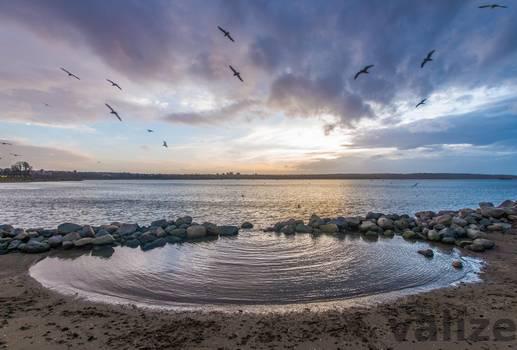
Label: Watermark